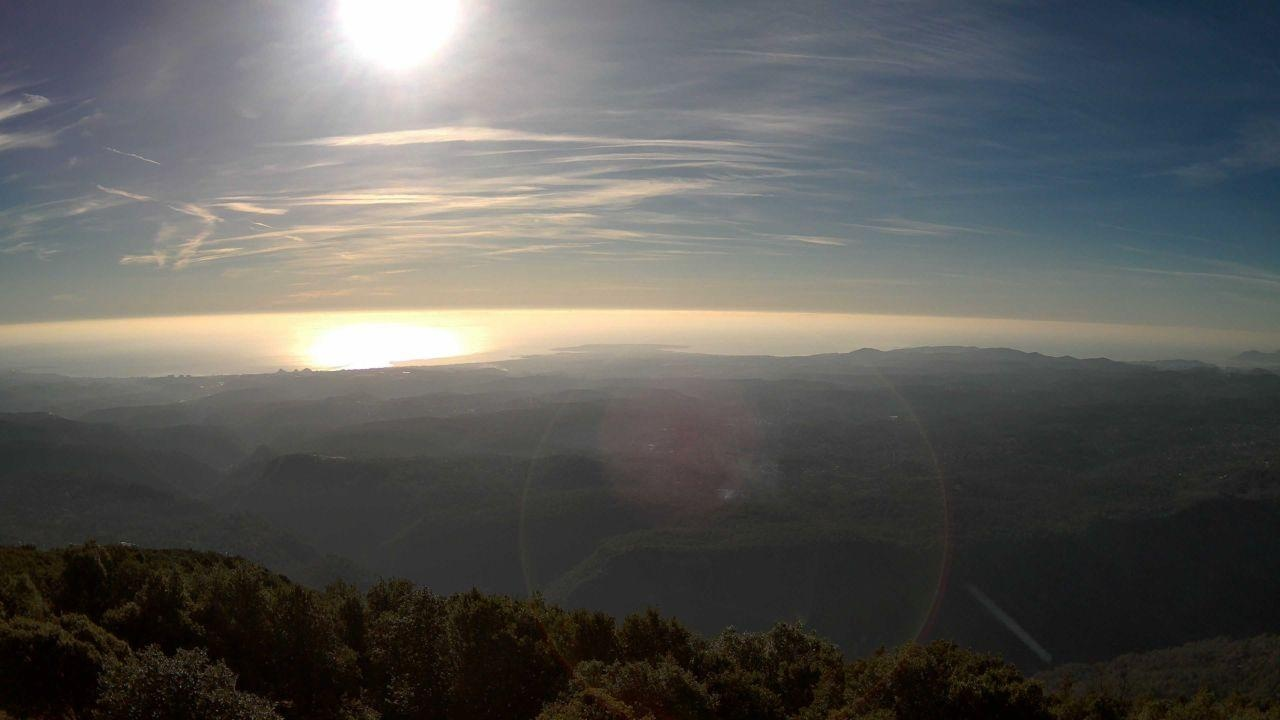
Fire: no
Smoke: yes